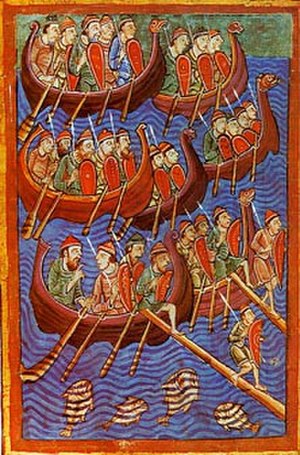
Vikinger / Historie / Vikingetiden
Søfarende danere der invaderer England. Illumineret illustration fra 1100-tallet Miscellany on the Life of St. Edmund (Pierpont Morgan Library).
Vikinger var nordiske søfarere, der rejste, plyndrede og handlede i Nordeuropa. De kom primært fra Skandinavien og rejste over et stort område i Nord-, Central- og Østeuropa. Vikingetiden varede fra slutningen af 700-tallet til sent i 1000-tallet. Termen bruges på mange sprog om de indbyggerne i de samfund, som fandtes i vikingernes hjemland.